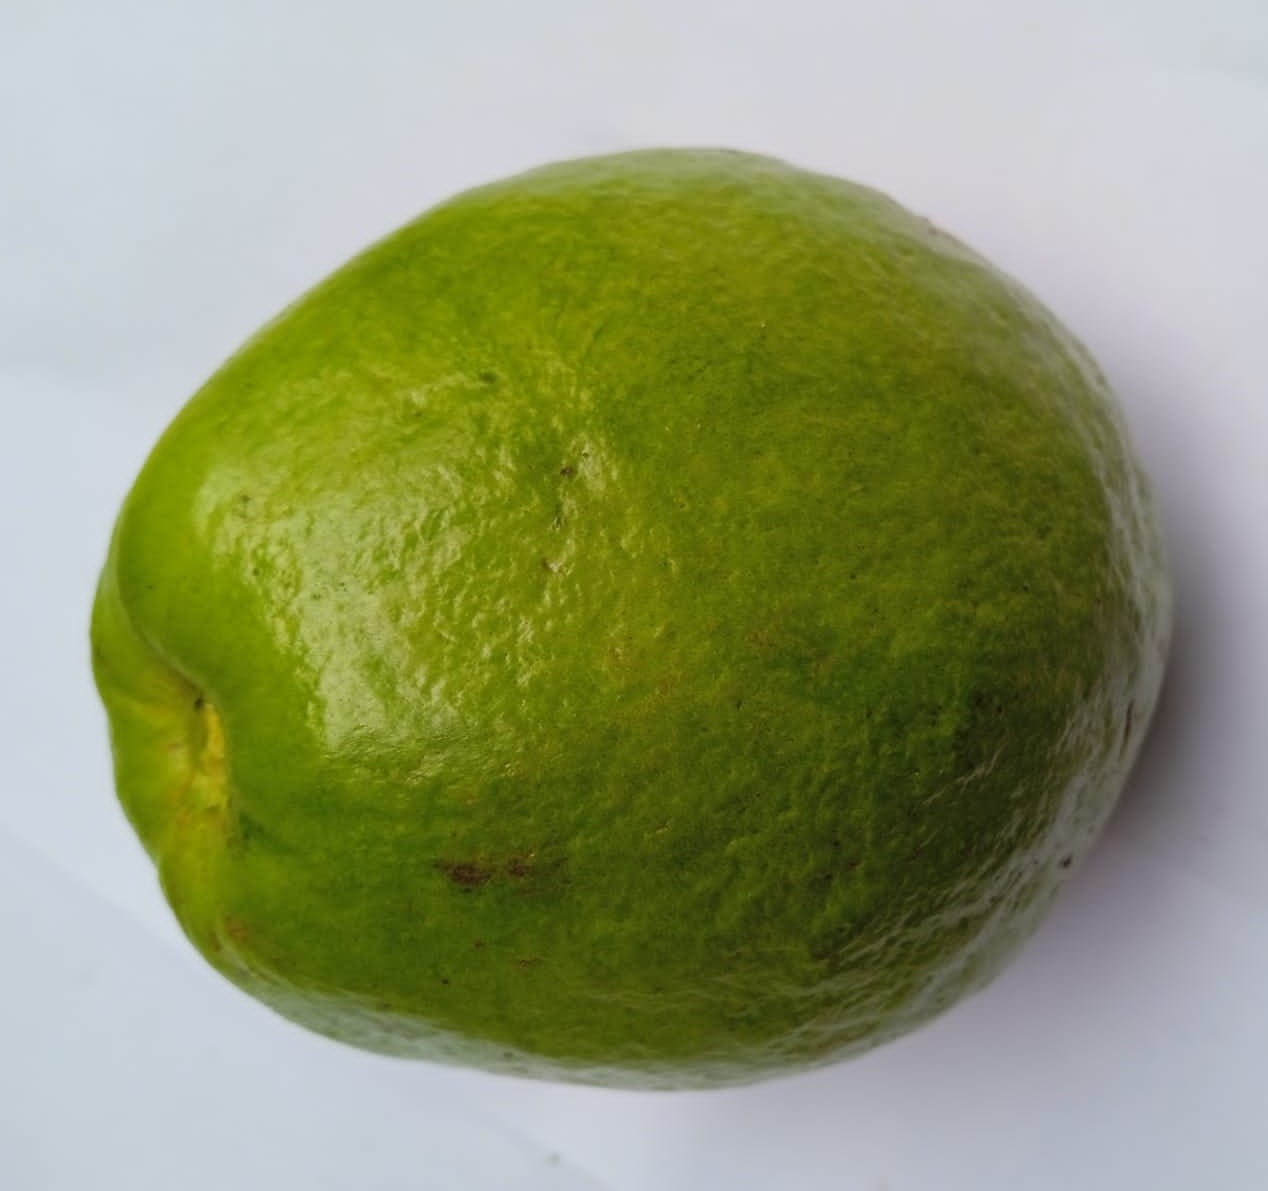
Fruit: guava
Condition: fresh